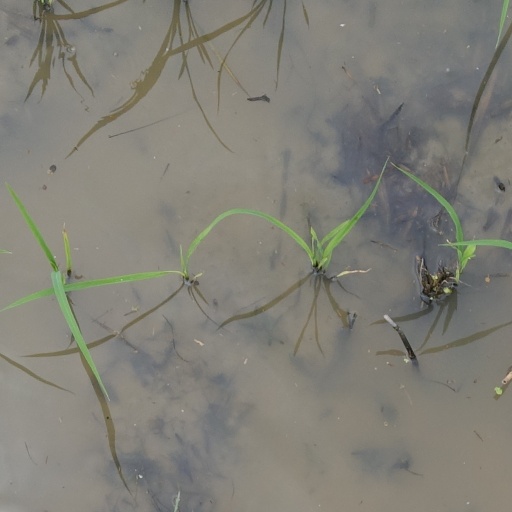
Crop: rice